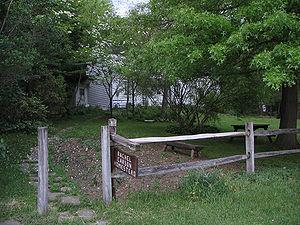
Rachel Louise Carson, née à Pittsburgh le 27 mai 1907 et morte le 14 avril 1964 à Silver Spring dans le Maryland, est une biologiste marine et écologiste américaine.